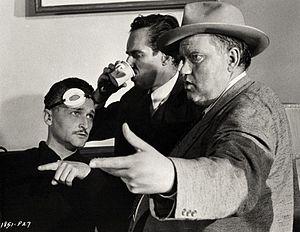
Philip H. Lathrop, né le 22 octobre 1912 à Merced, mort le 12 avril 1995 à Los Angeles, est un directeur de la photographie américain, membre de l'ASC.
John Charlton Carter, dit Charlton Heston [ˈt͡ʃɑɹltən ˈhɛstən], est un acteur, réalisateur et scénariste américain né le 4 octobre 1923 à Evanston, dans l'Illinois, et mort le 5 avril 2008 à Beverly Hills, en Californie.